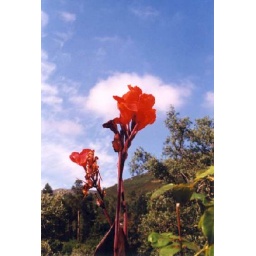
This cloud was caught in Sanfins Portugal, hiding behind my mom's flower in her garden.